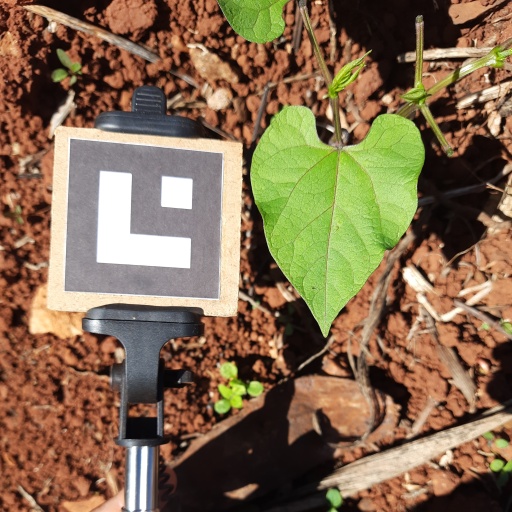
Observations: wavy surface, no eating holes, under sunlight